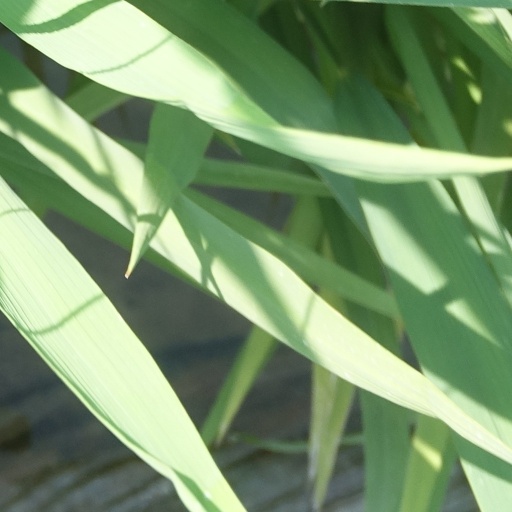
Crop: rice